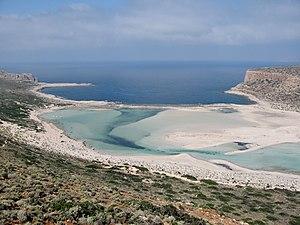
La Crète, en grec Κρήτη, en grec ancien Krḗtē, grec moderne Kríti, est une île grecque, autrefois appelée « île de Candie ». Plus grande des îles grecques et cinquième île de la mer Méditerranée en superficie, elle est rattachée en 1913 à la Grèce, dont elle constitue, avec d'autres petites îles, l'une des treize périphéries, ainsi que l'un des sept diocèses décentralisés créés par le programme Kallikratis en janvier 2011.